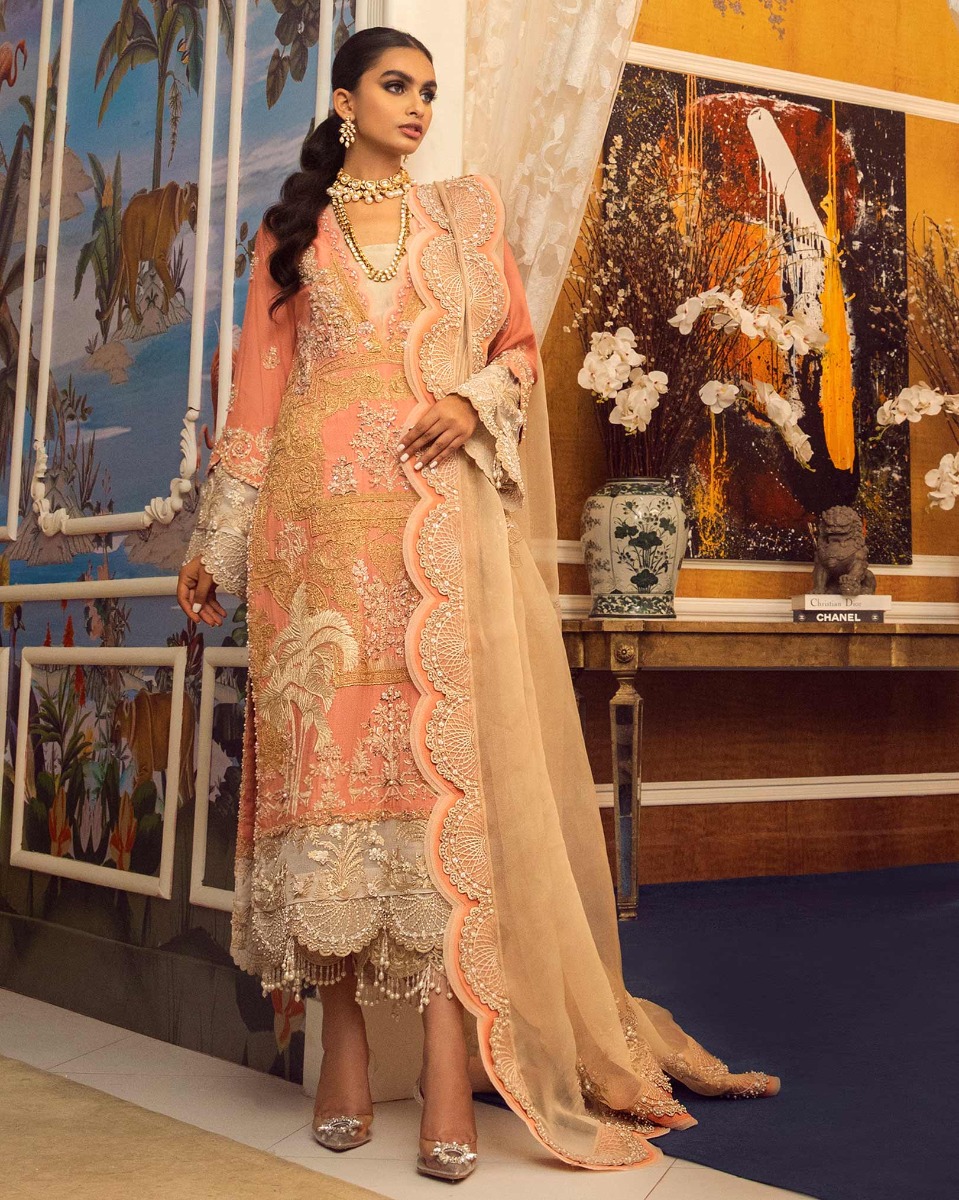
pink gold embroidered chiffon suit